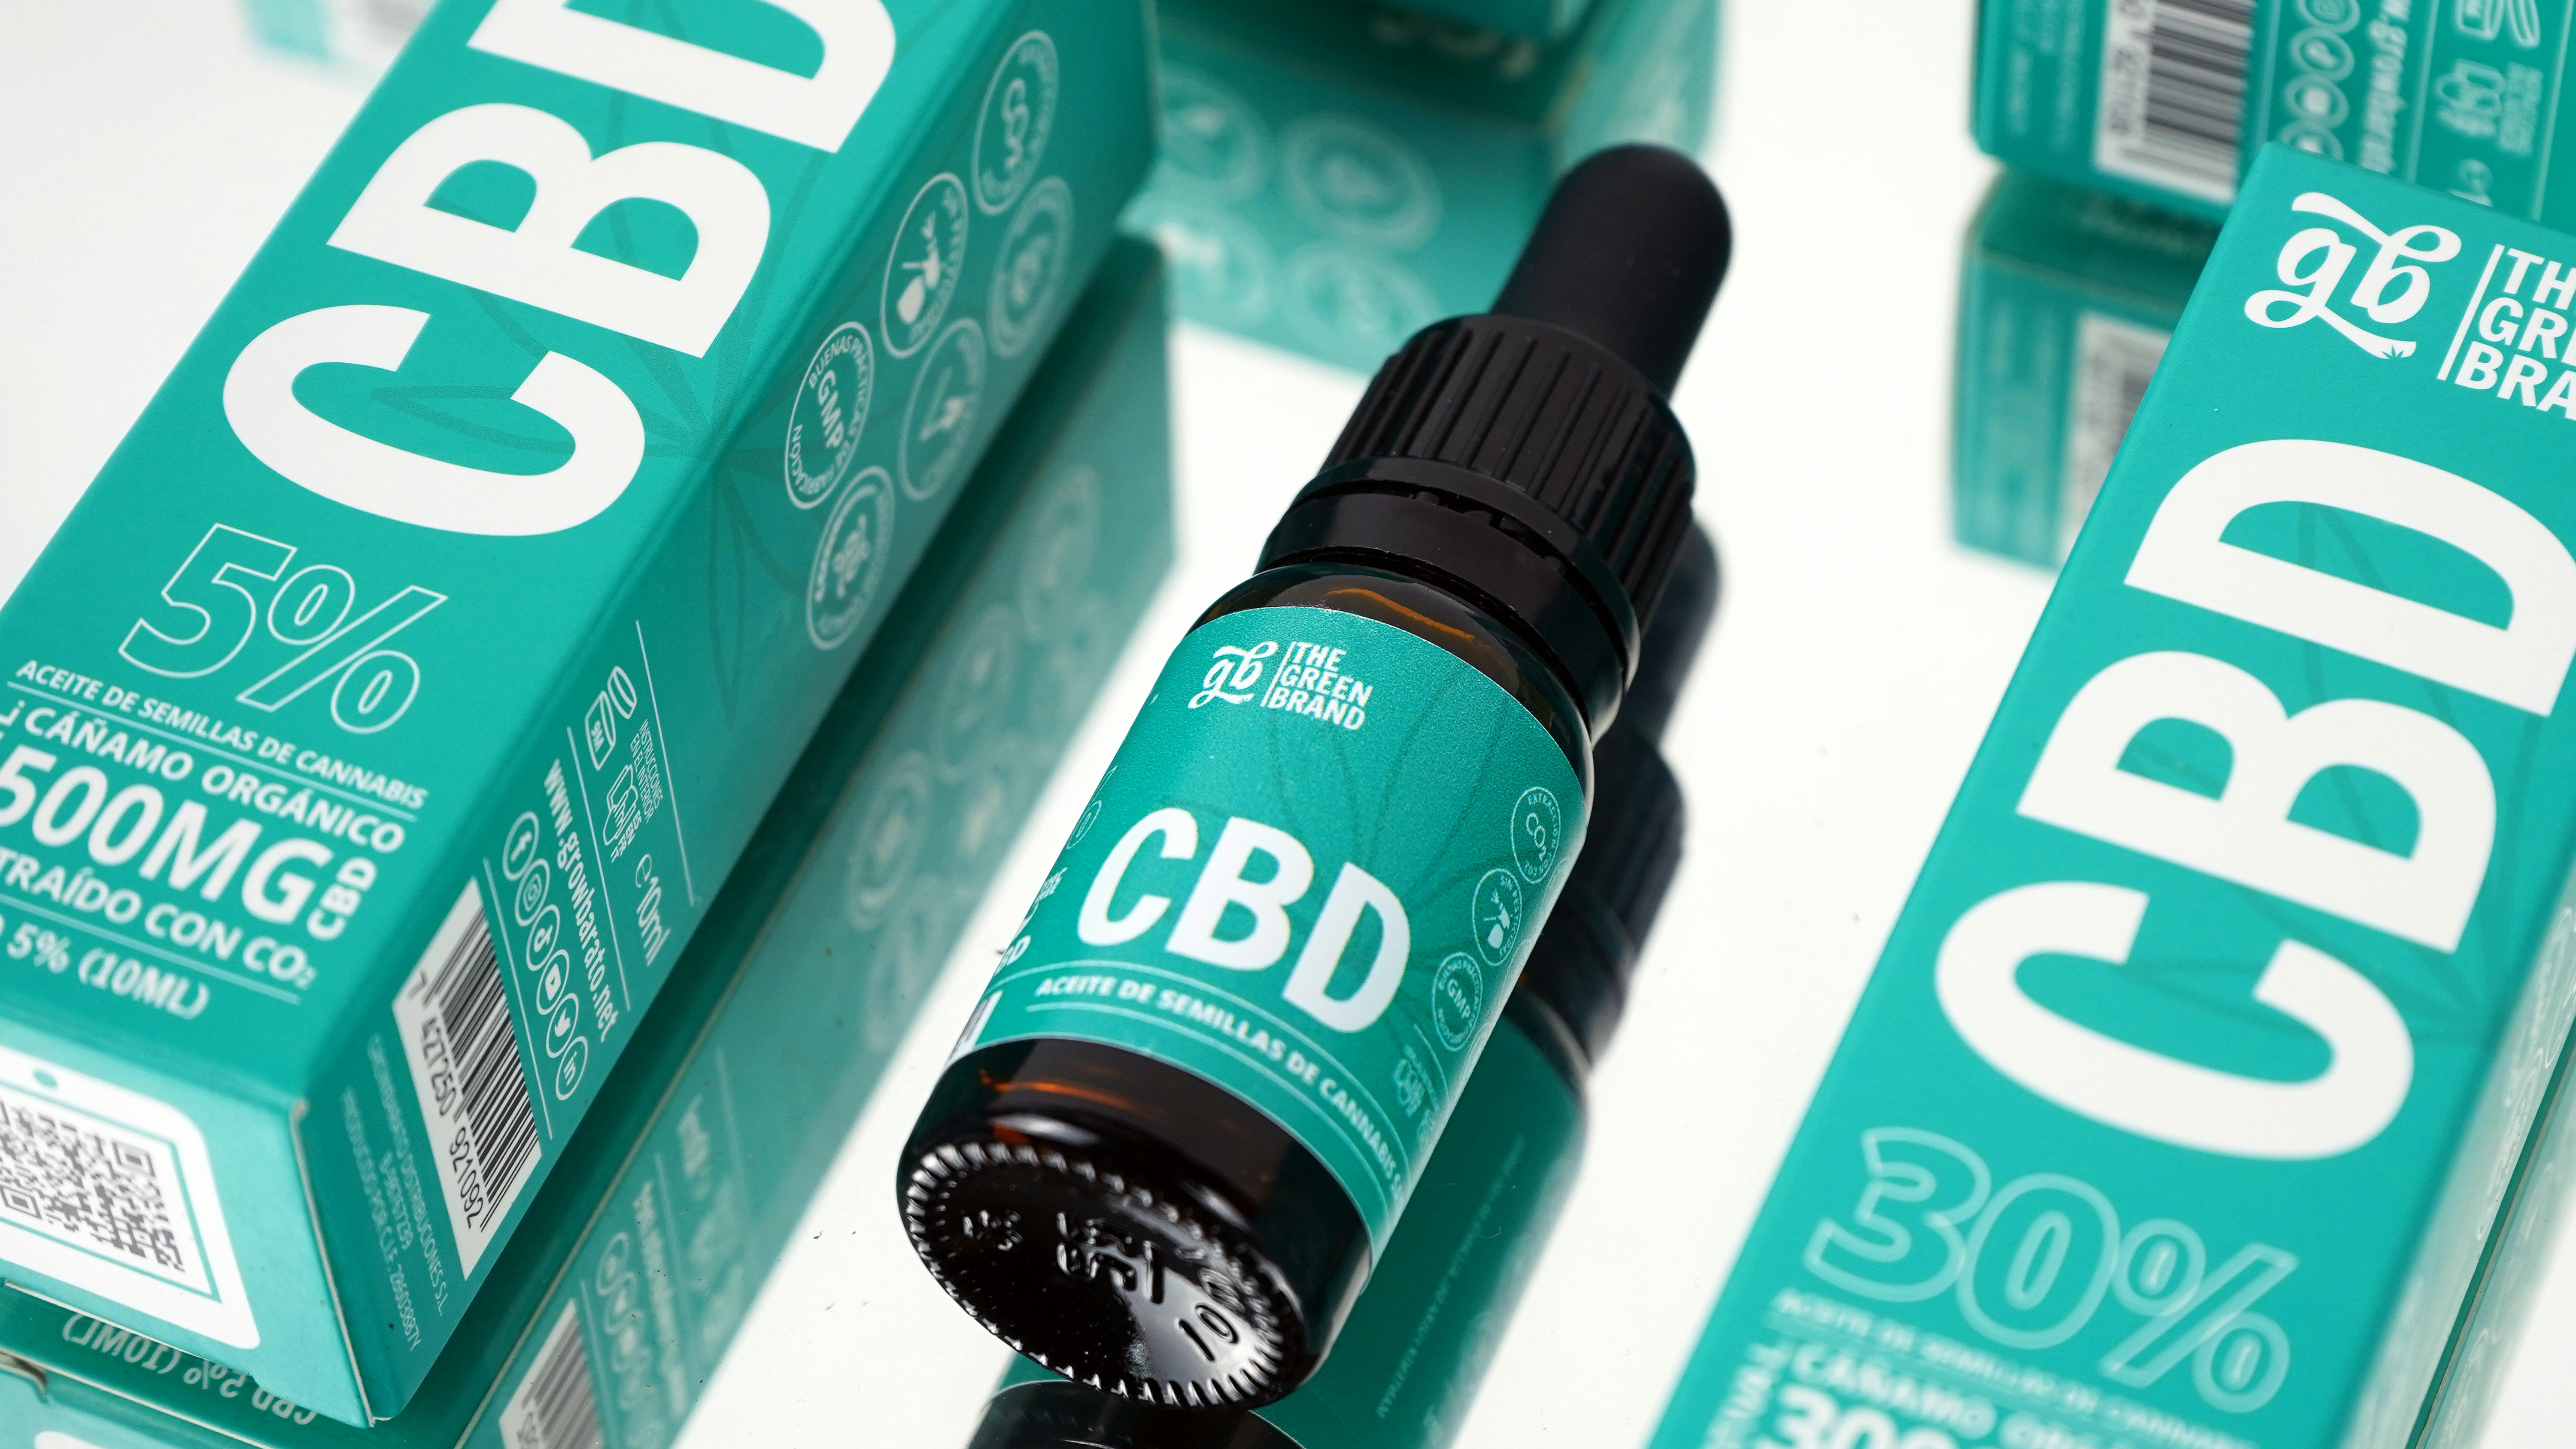
art, green, liquid, product, fluid, paint, font, drink, Material property, personal care, camera accessory, gas, electric blue, cylinder, solution, brand, photographic film, logo, service, advertising, liqueur, plastic, machine